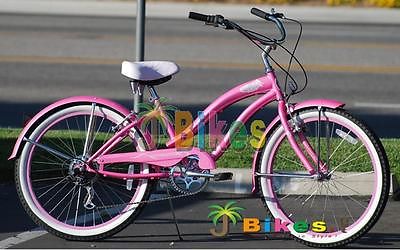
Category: bicycle